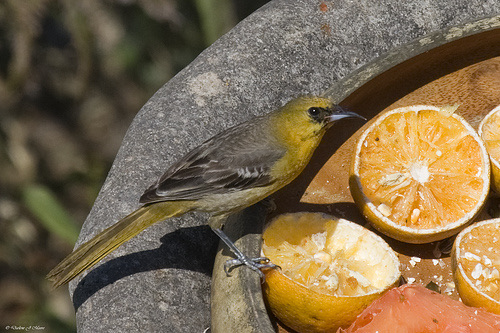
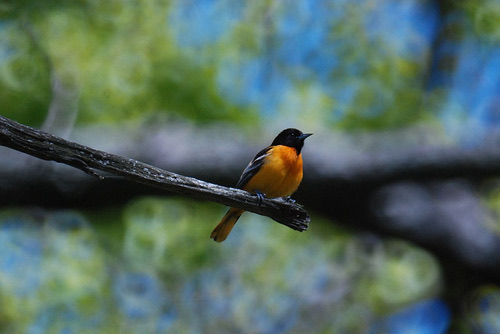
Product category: misc
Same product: yes